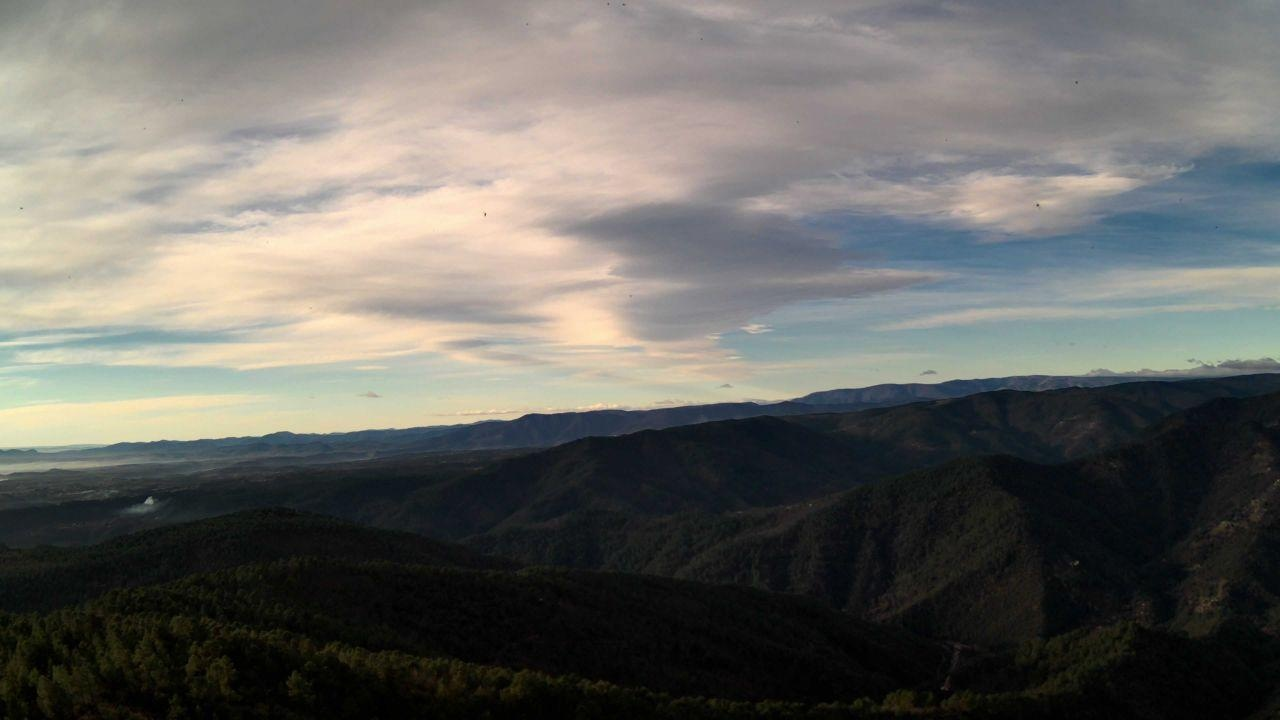
Fire: no
Smoke: yes